Glitter (soundtrack)

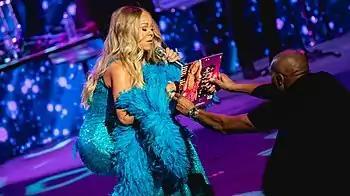
Carey signing a vinyl of the album in 2018, during the #JusticeForGlitter campaign

Almost two decades after its release, "Glitter" began to attract wide reappraisal and praise from mainstream critics and has developed a cult following. Kara Brown of "Jezebel" praised "Glitter" and cited: "Mariah was ahead of us all and the time is now". Mike Waas of "Idolator" commented that "Glitter" was "a misunderstood [record]" and called it "the biggest pop music injustices of the 21st century". Daniel Welsh of "MSN" gave the album a positive feedback and felt that "the brilliance of "Glitter" has gone unappreciated for too long". In a later article for "Complex", Michael Arceneaux described the album as "the perfect '80s tribute". In a "Vulture" article, Dee Lockett described this record as "undeniably ahead of its time even despite it being an homage to disco."